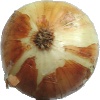
Label: Onion White 1